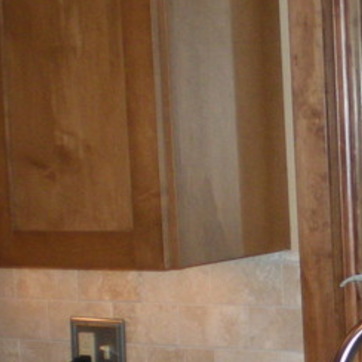
Material: wood